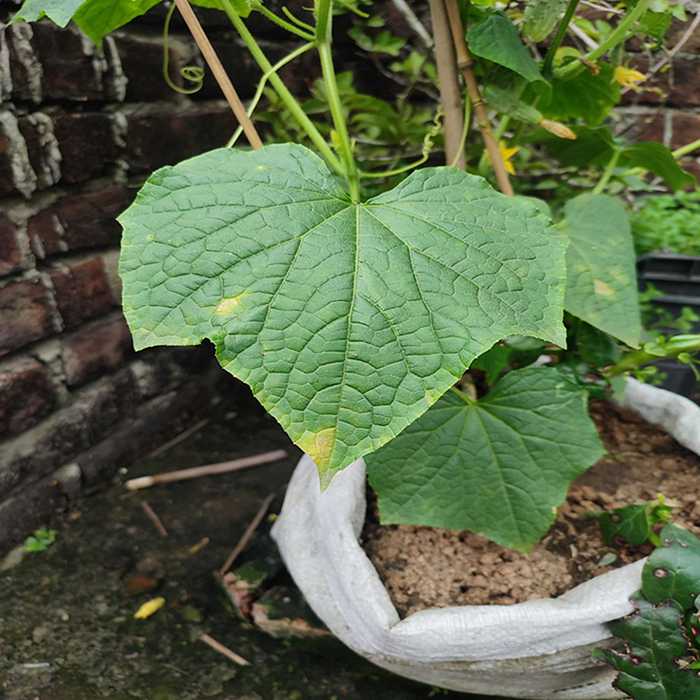
Plant: Cucumber
Label: Downy mildew